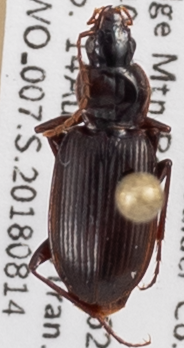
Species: Calathus advena
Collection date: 2018-08-14
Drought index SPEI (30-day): -0.8
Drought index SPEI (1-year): -1.034
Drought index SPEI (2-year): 0.24